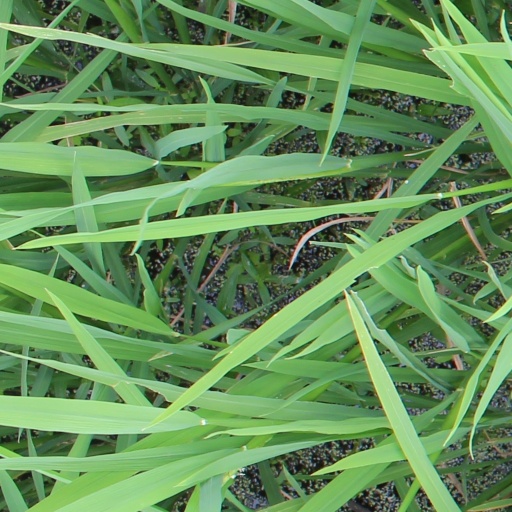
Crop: rice